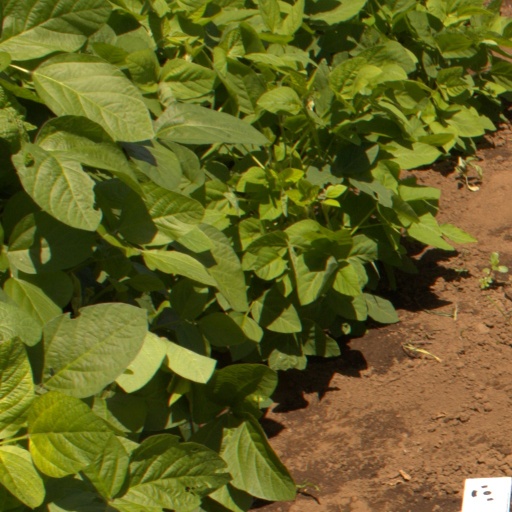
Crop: soybean